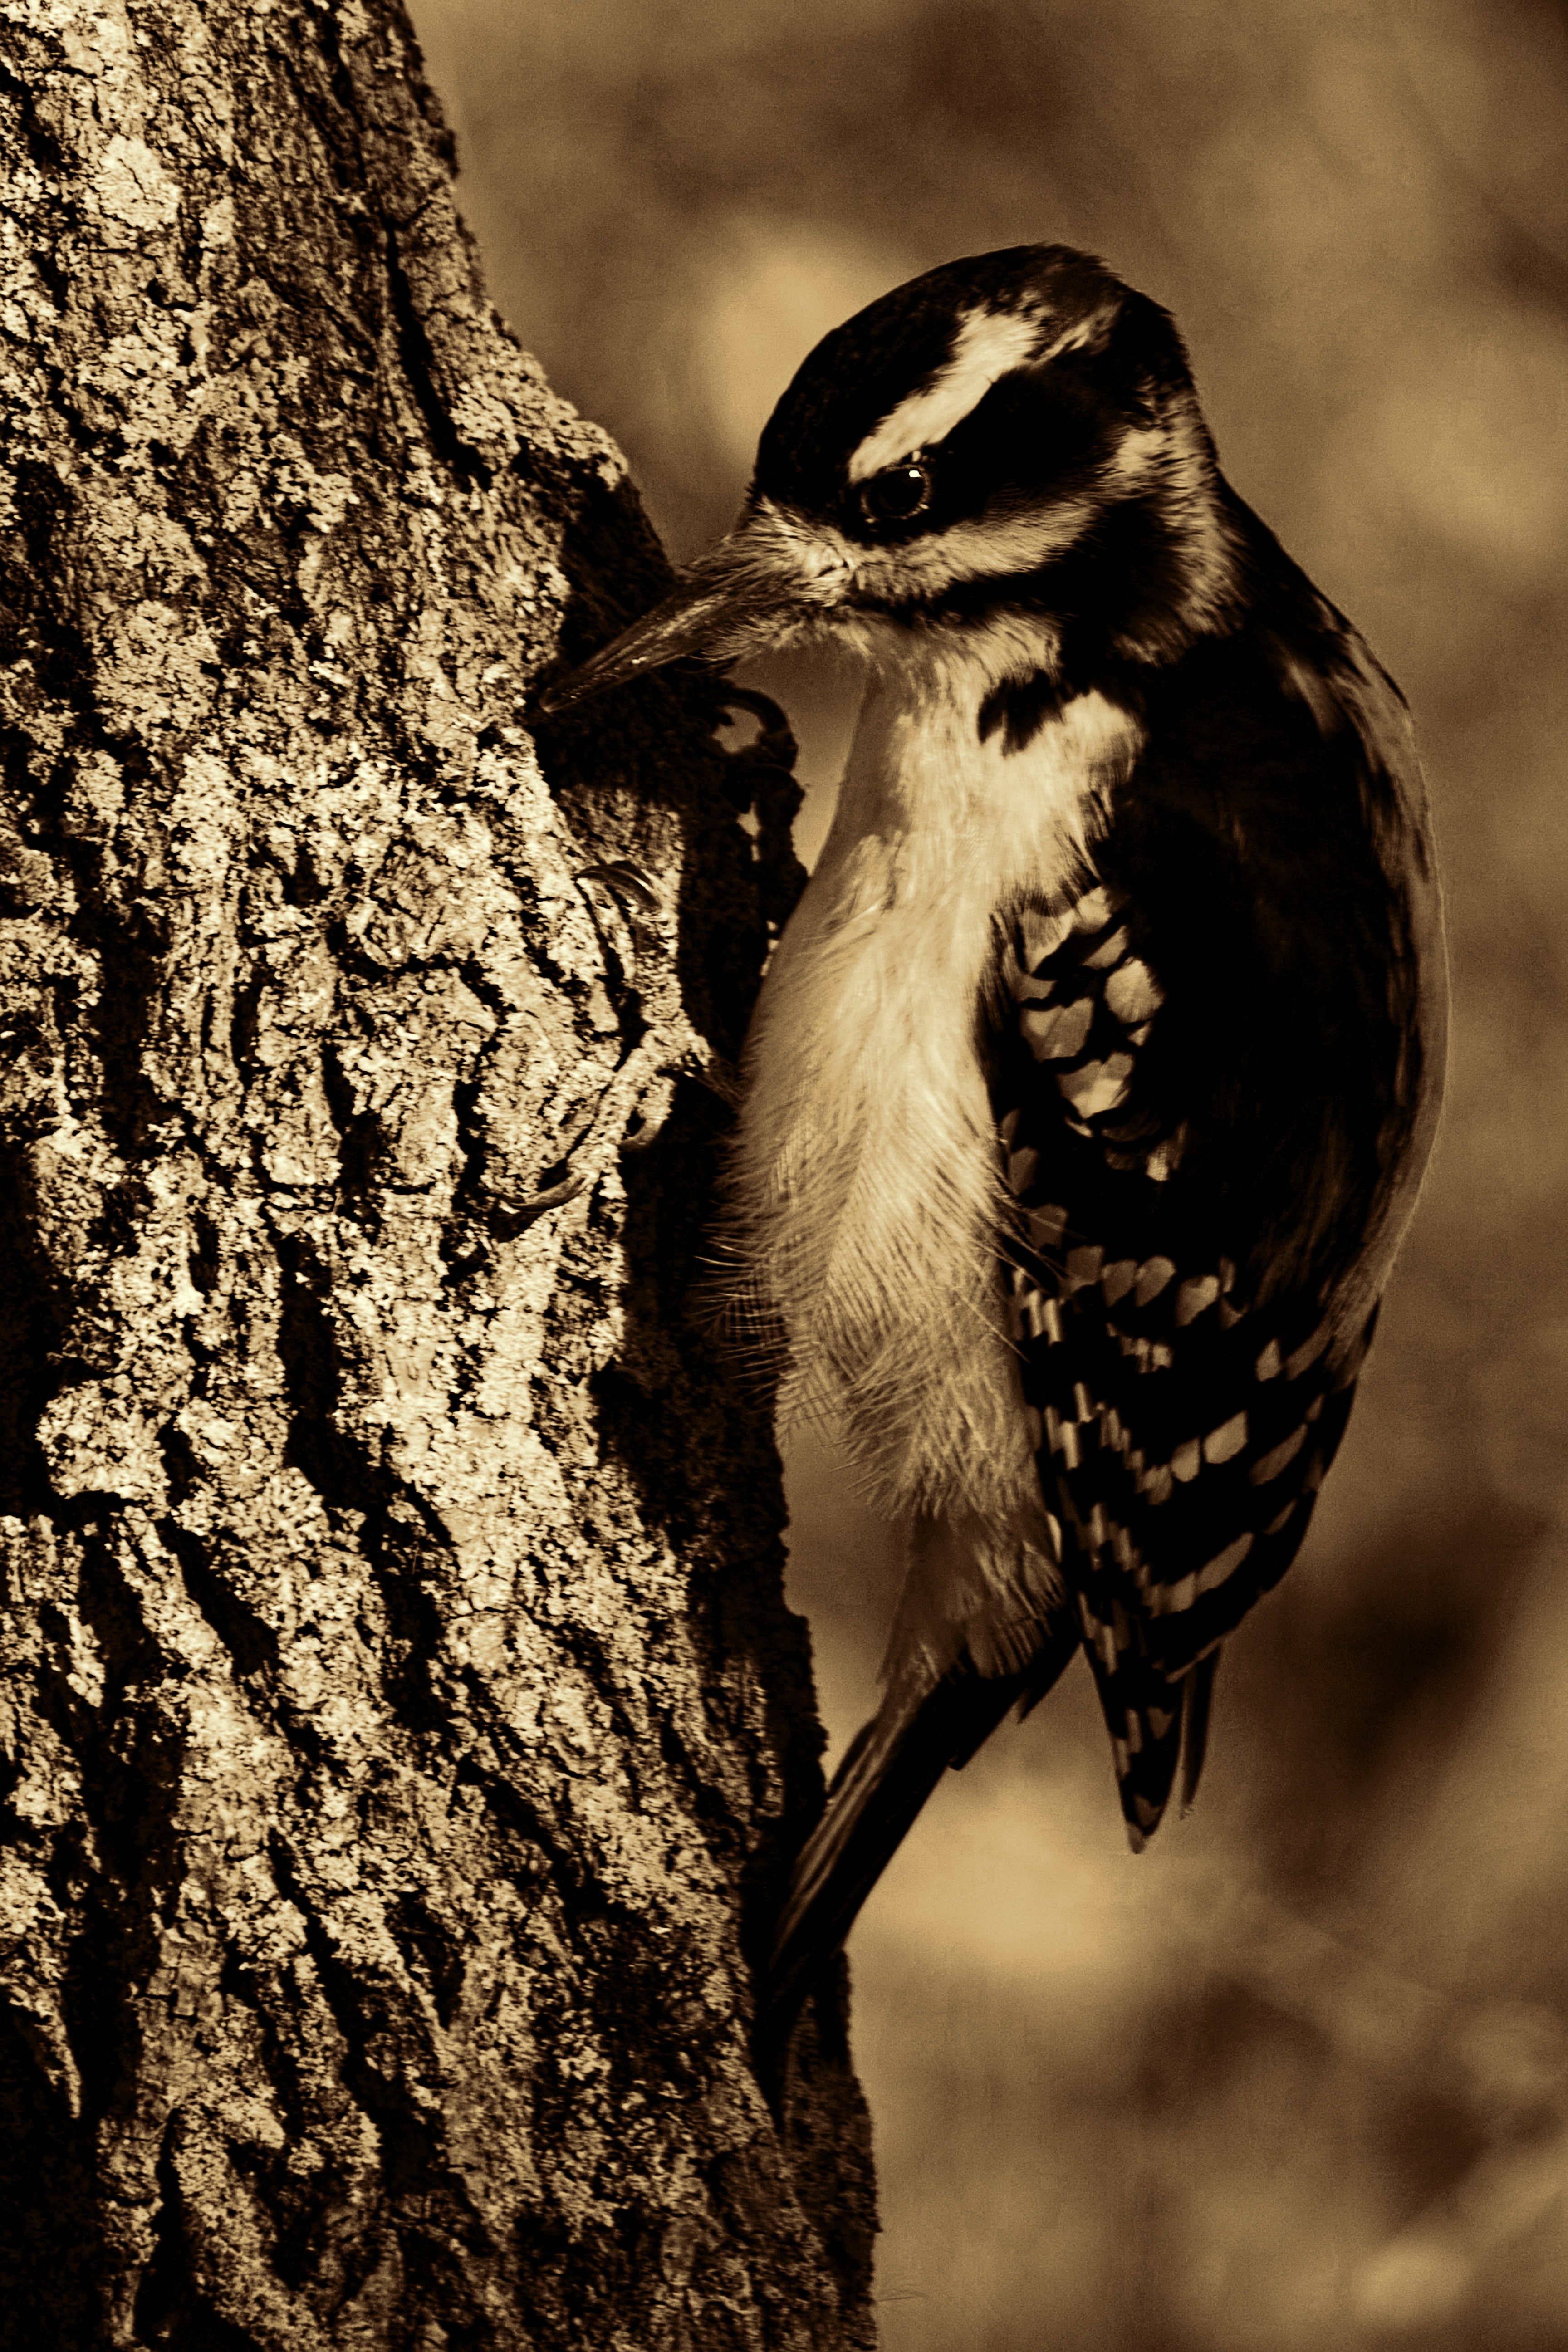
tree, nature, branch, bird, wing, retro, wildlife, beak, monochrome, feather, fauna, close up, vertebrate, woodpecker, great spotted woodpecker, animal portrait, retro look, perching bird